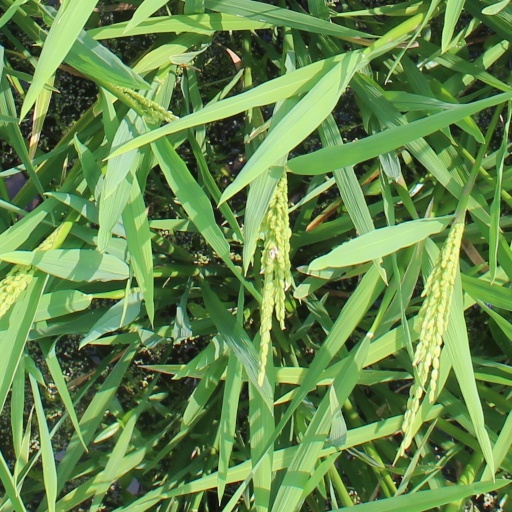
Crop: rice